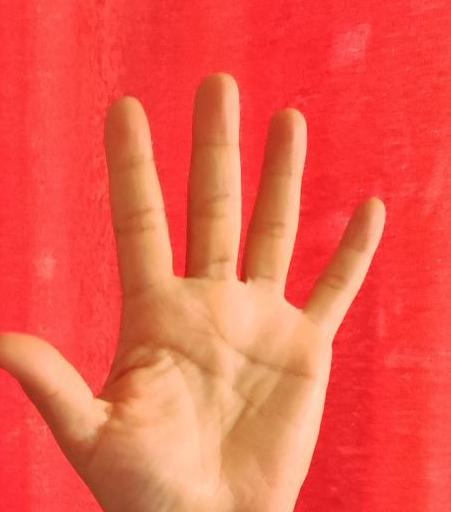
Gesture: palm